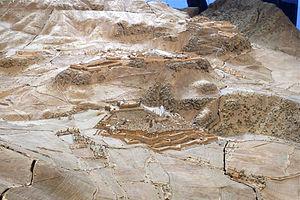
Plan-relief de Briançon en 1736. Plan-relief construit de 1733 à 1736 sous la direction de Colliquet et Nicolas de Nézot (1699-1768). Échelle 1/600e
Briançon, en occitan Briançon, est une commune française située dans le département des Hautes-Alpes en région Provence-Alpes-Côte d'Azur, et historiquement rattachée au Dauphiné. C'est la ville-centre d'une petite agglomération de six communes, l'unité urbaine de Briançon. Le territoire dont Briançon est la ville principale est appelé Briançonnais ; il couvre le nord du département des Hautes-Alpes.
Sébastien Le Prestre, marquis de Vauban, connu généralement sous le nom de Vauban, est un ingénieur, architecte militaire, urbaniste, ingénieur hydraulicien et essayiste français. Il est nommé maréchal de France par Louis XIV.
Le musée des Plans-reliefs présente une collection unique au monde de plans-reliefs des places fortes qui date, pour l'essentiel, du XVIIᵉ siècle au XIXᵉ siècle. Il est situé à l'hôtel des Invalides dans le 7ᵉ arrondissement de Paris.
L’histoire du département des Hautes-Alpes commence le 4 mars 1790, lorsqu’il est créé en application de la loi du 22 décembre 1789.